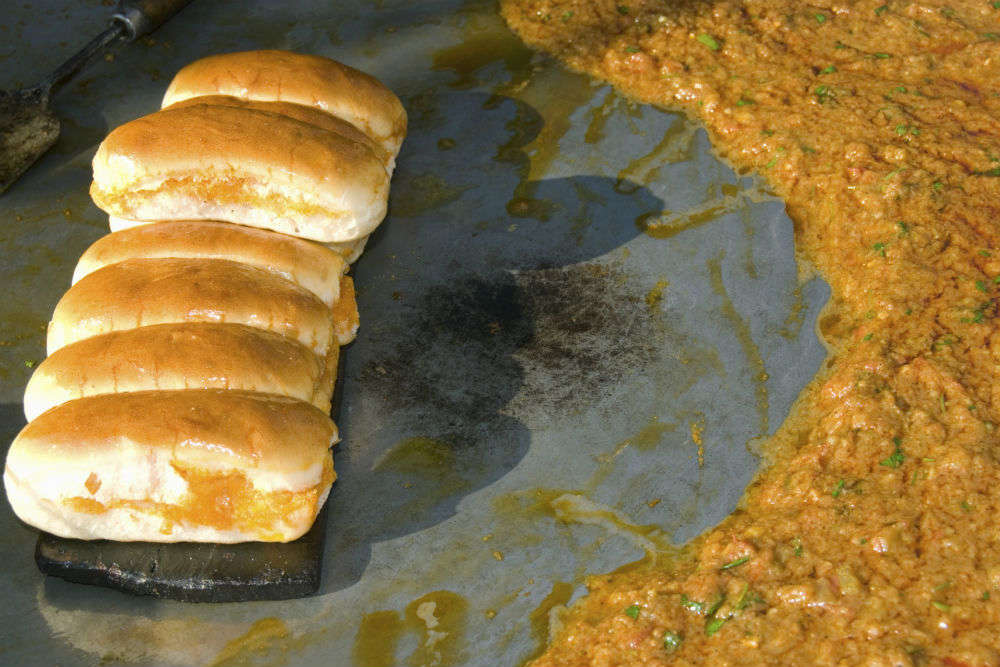
Dish: pav_bhaji